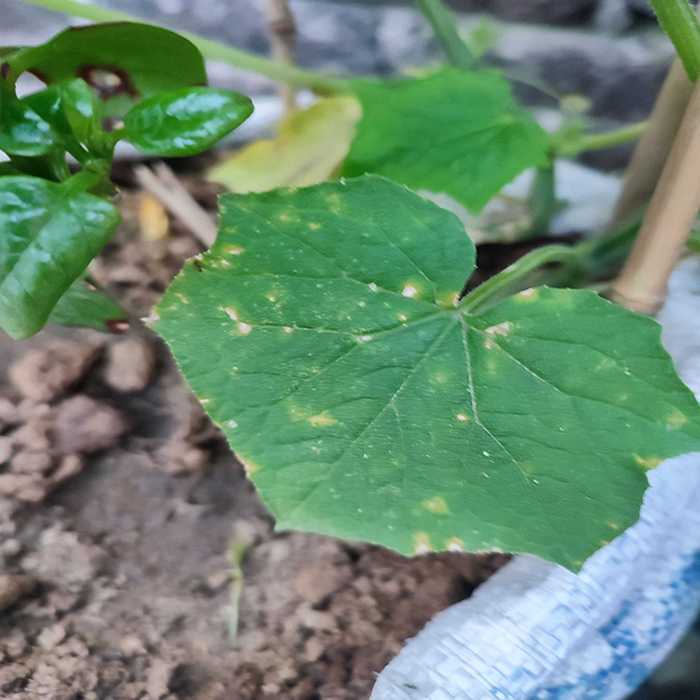
Plant: Cucumber
Label: Downy mildew